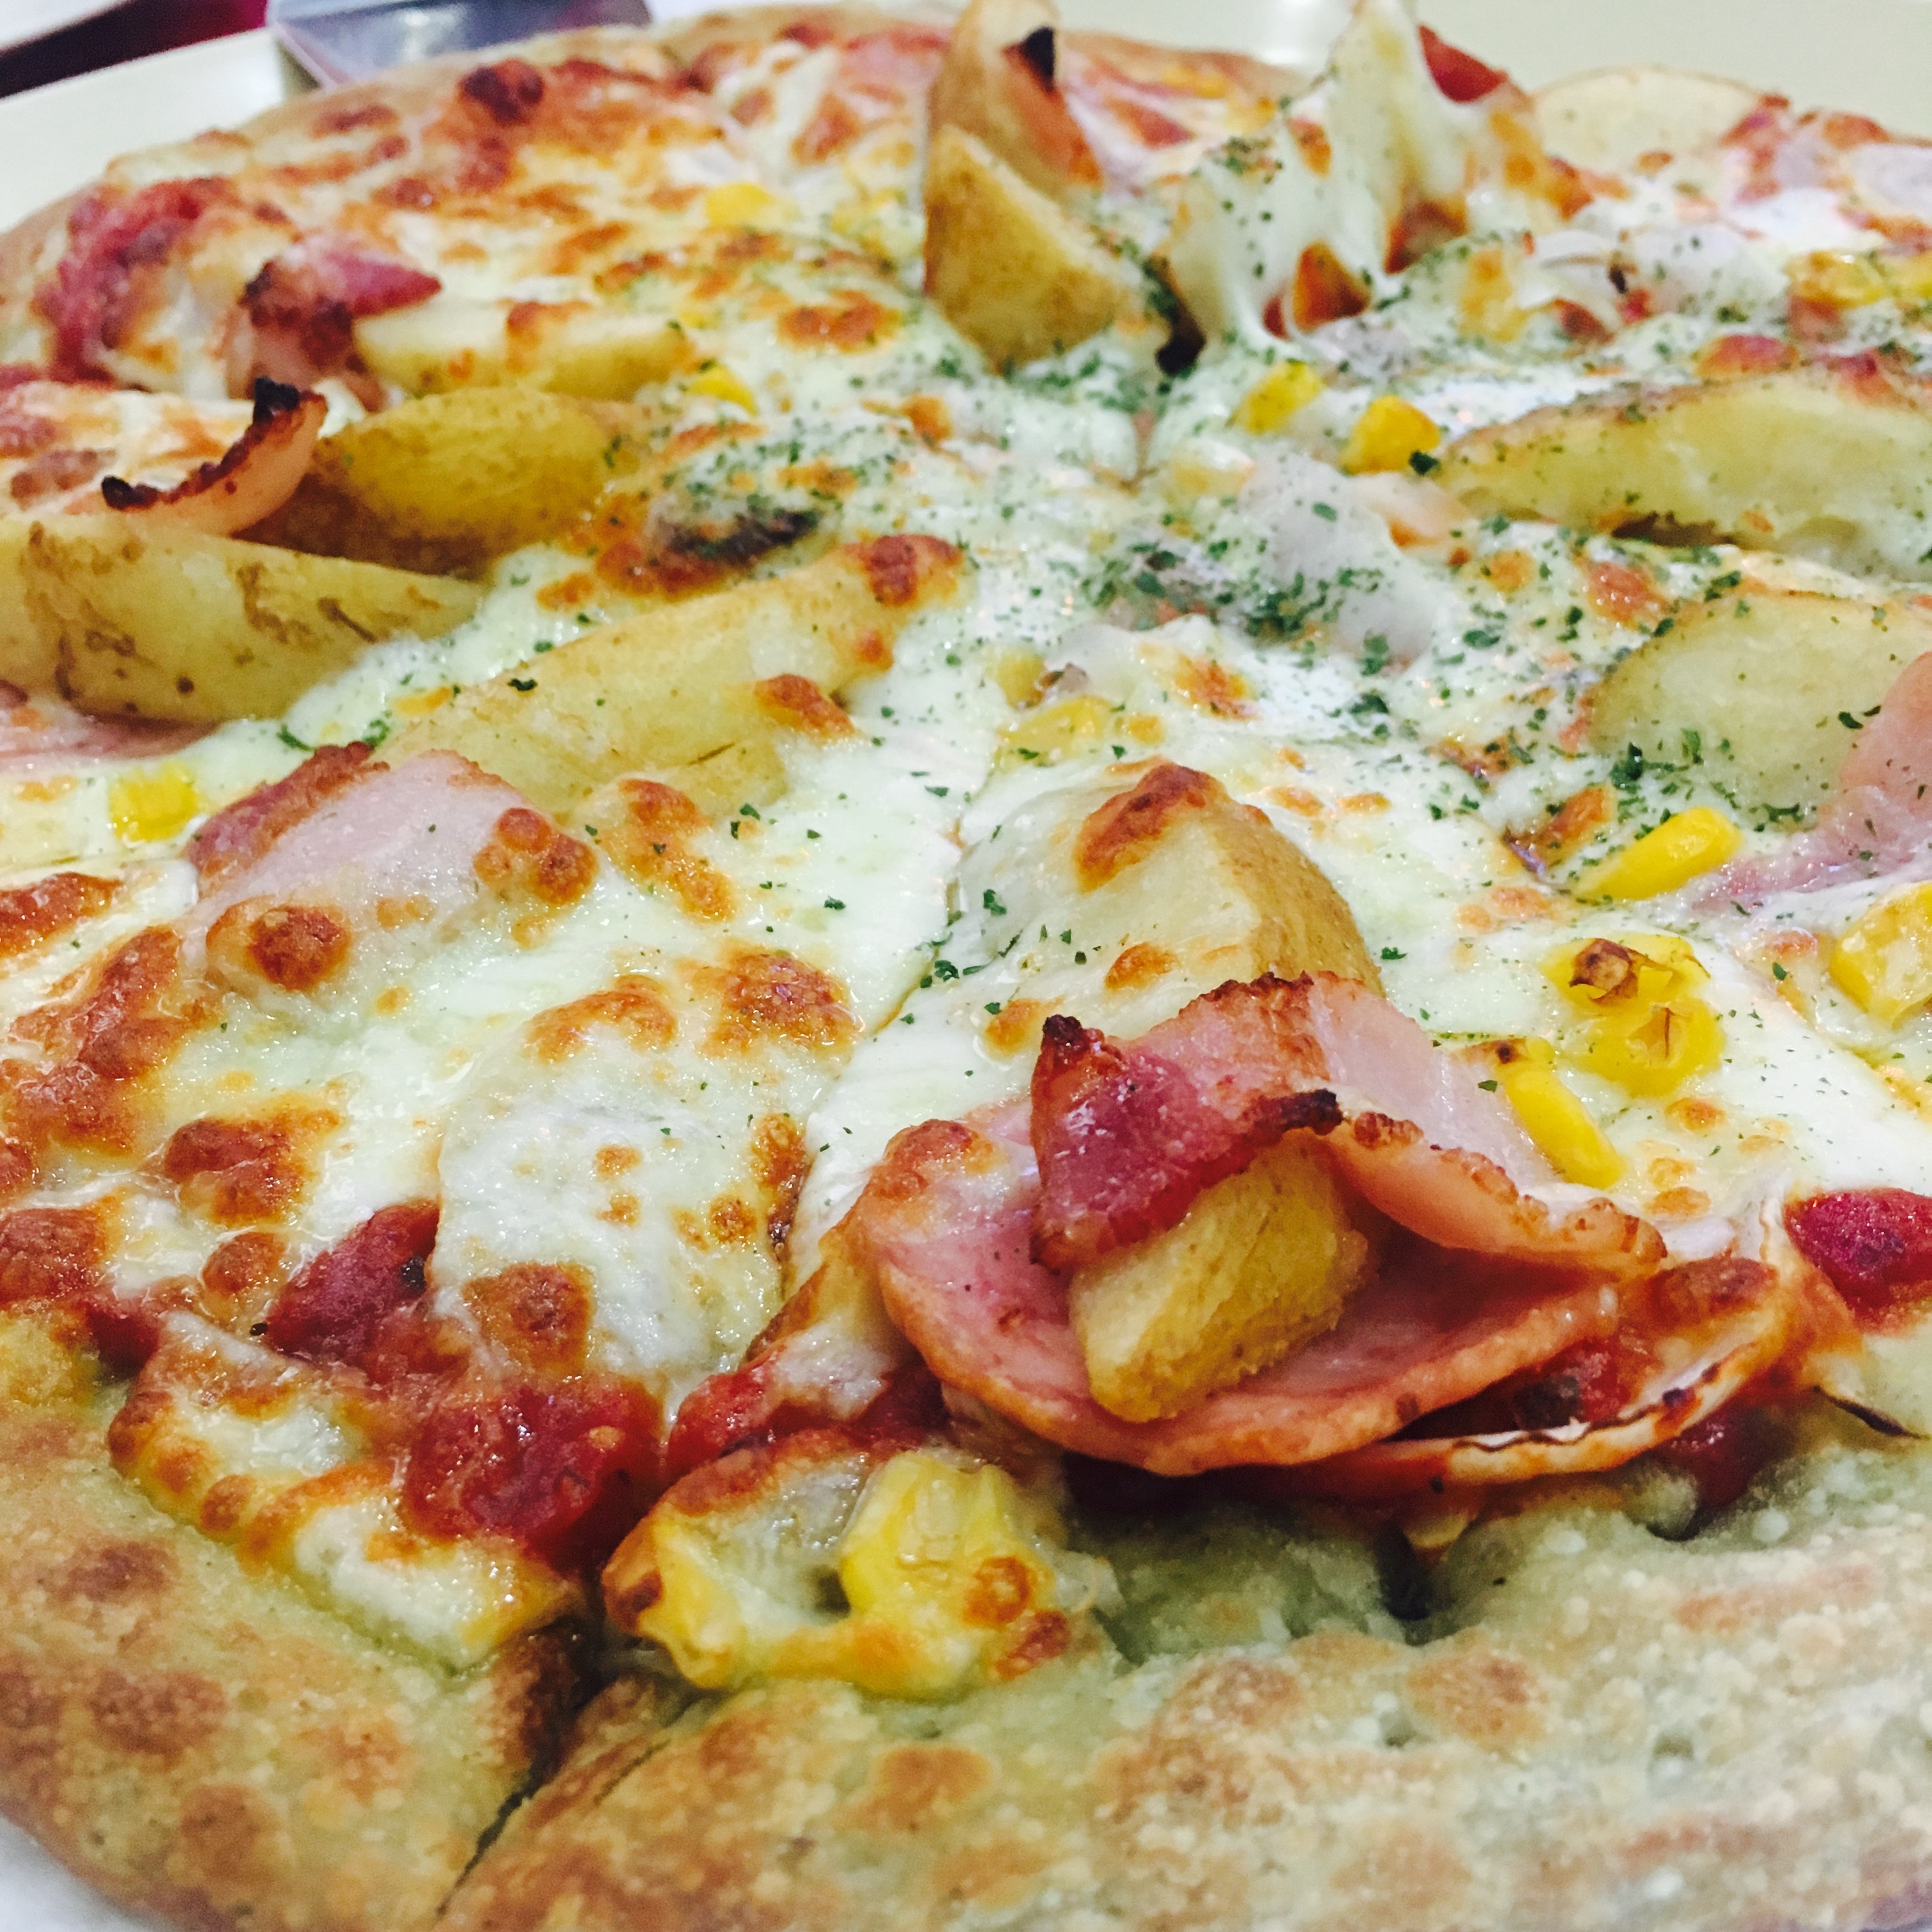
dish, meal, food, produce, breakfast, eat, meat, cuisine, delicious, potato, pizza, cheese, pepperoni, bacon, flour, italian food, tarte flamb e, bacon potato, pizza cheese, european food, sicilian pizza